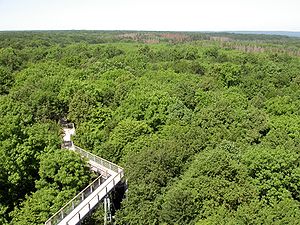
Nationalpark Hainich
Nationalpark Hainich med trækronestien
Nationalpark Hainichs beliggenhed